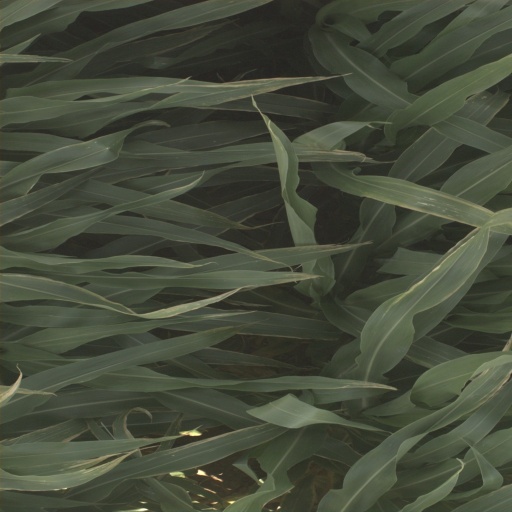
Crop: sorghum